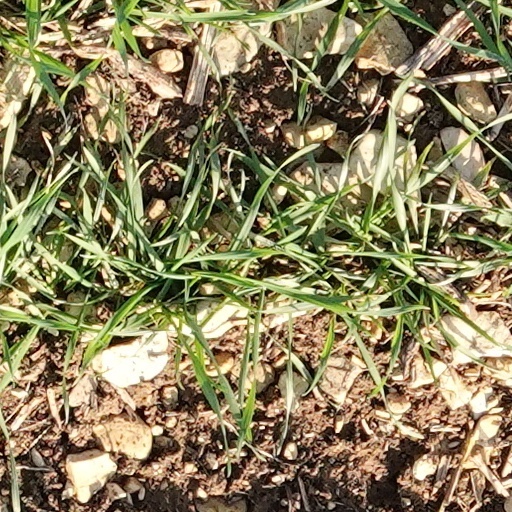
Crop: wheat